Curled octopus

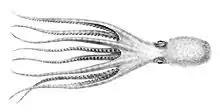
Dorsal view

It has a broad, ovoid-shaped mantle and can reach a total length (including arms) of up to . The head is narrower than the rest of the body with a filament over each eye. The octopus's colour is yellowish or reddish-orange to reddish-brown dorsally with diffuse rust-brown patches, and white on the underside. The skin is covered with very fine, closely set granulations, interspersed with larger warts. The relatively short arms have a single series of suckers on them and at rest are held with the tips lightly curled, hence the species's common name. This species maximum weight is in the more southerly parts of its distribution and in the northern part.